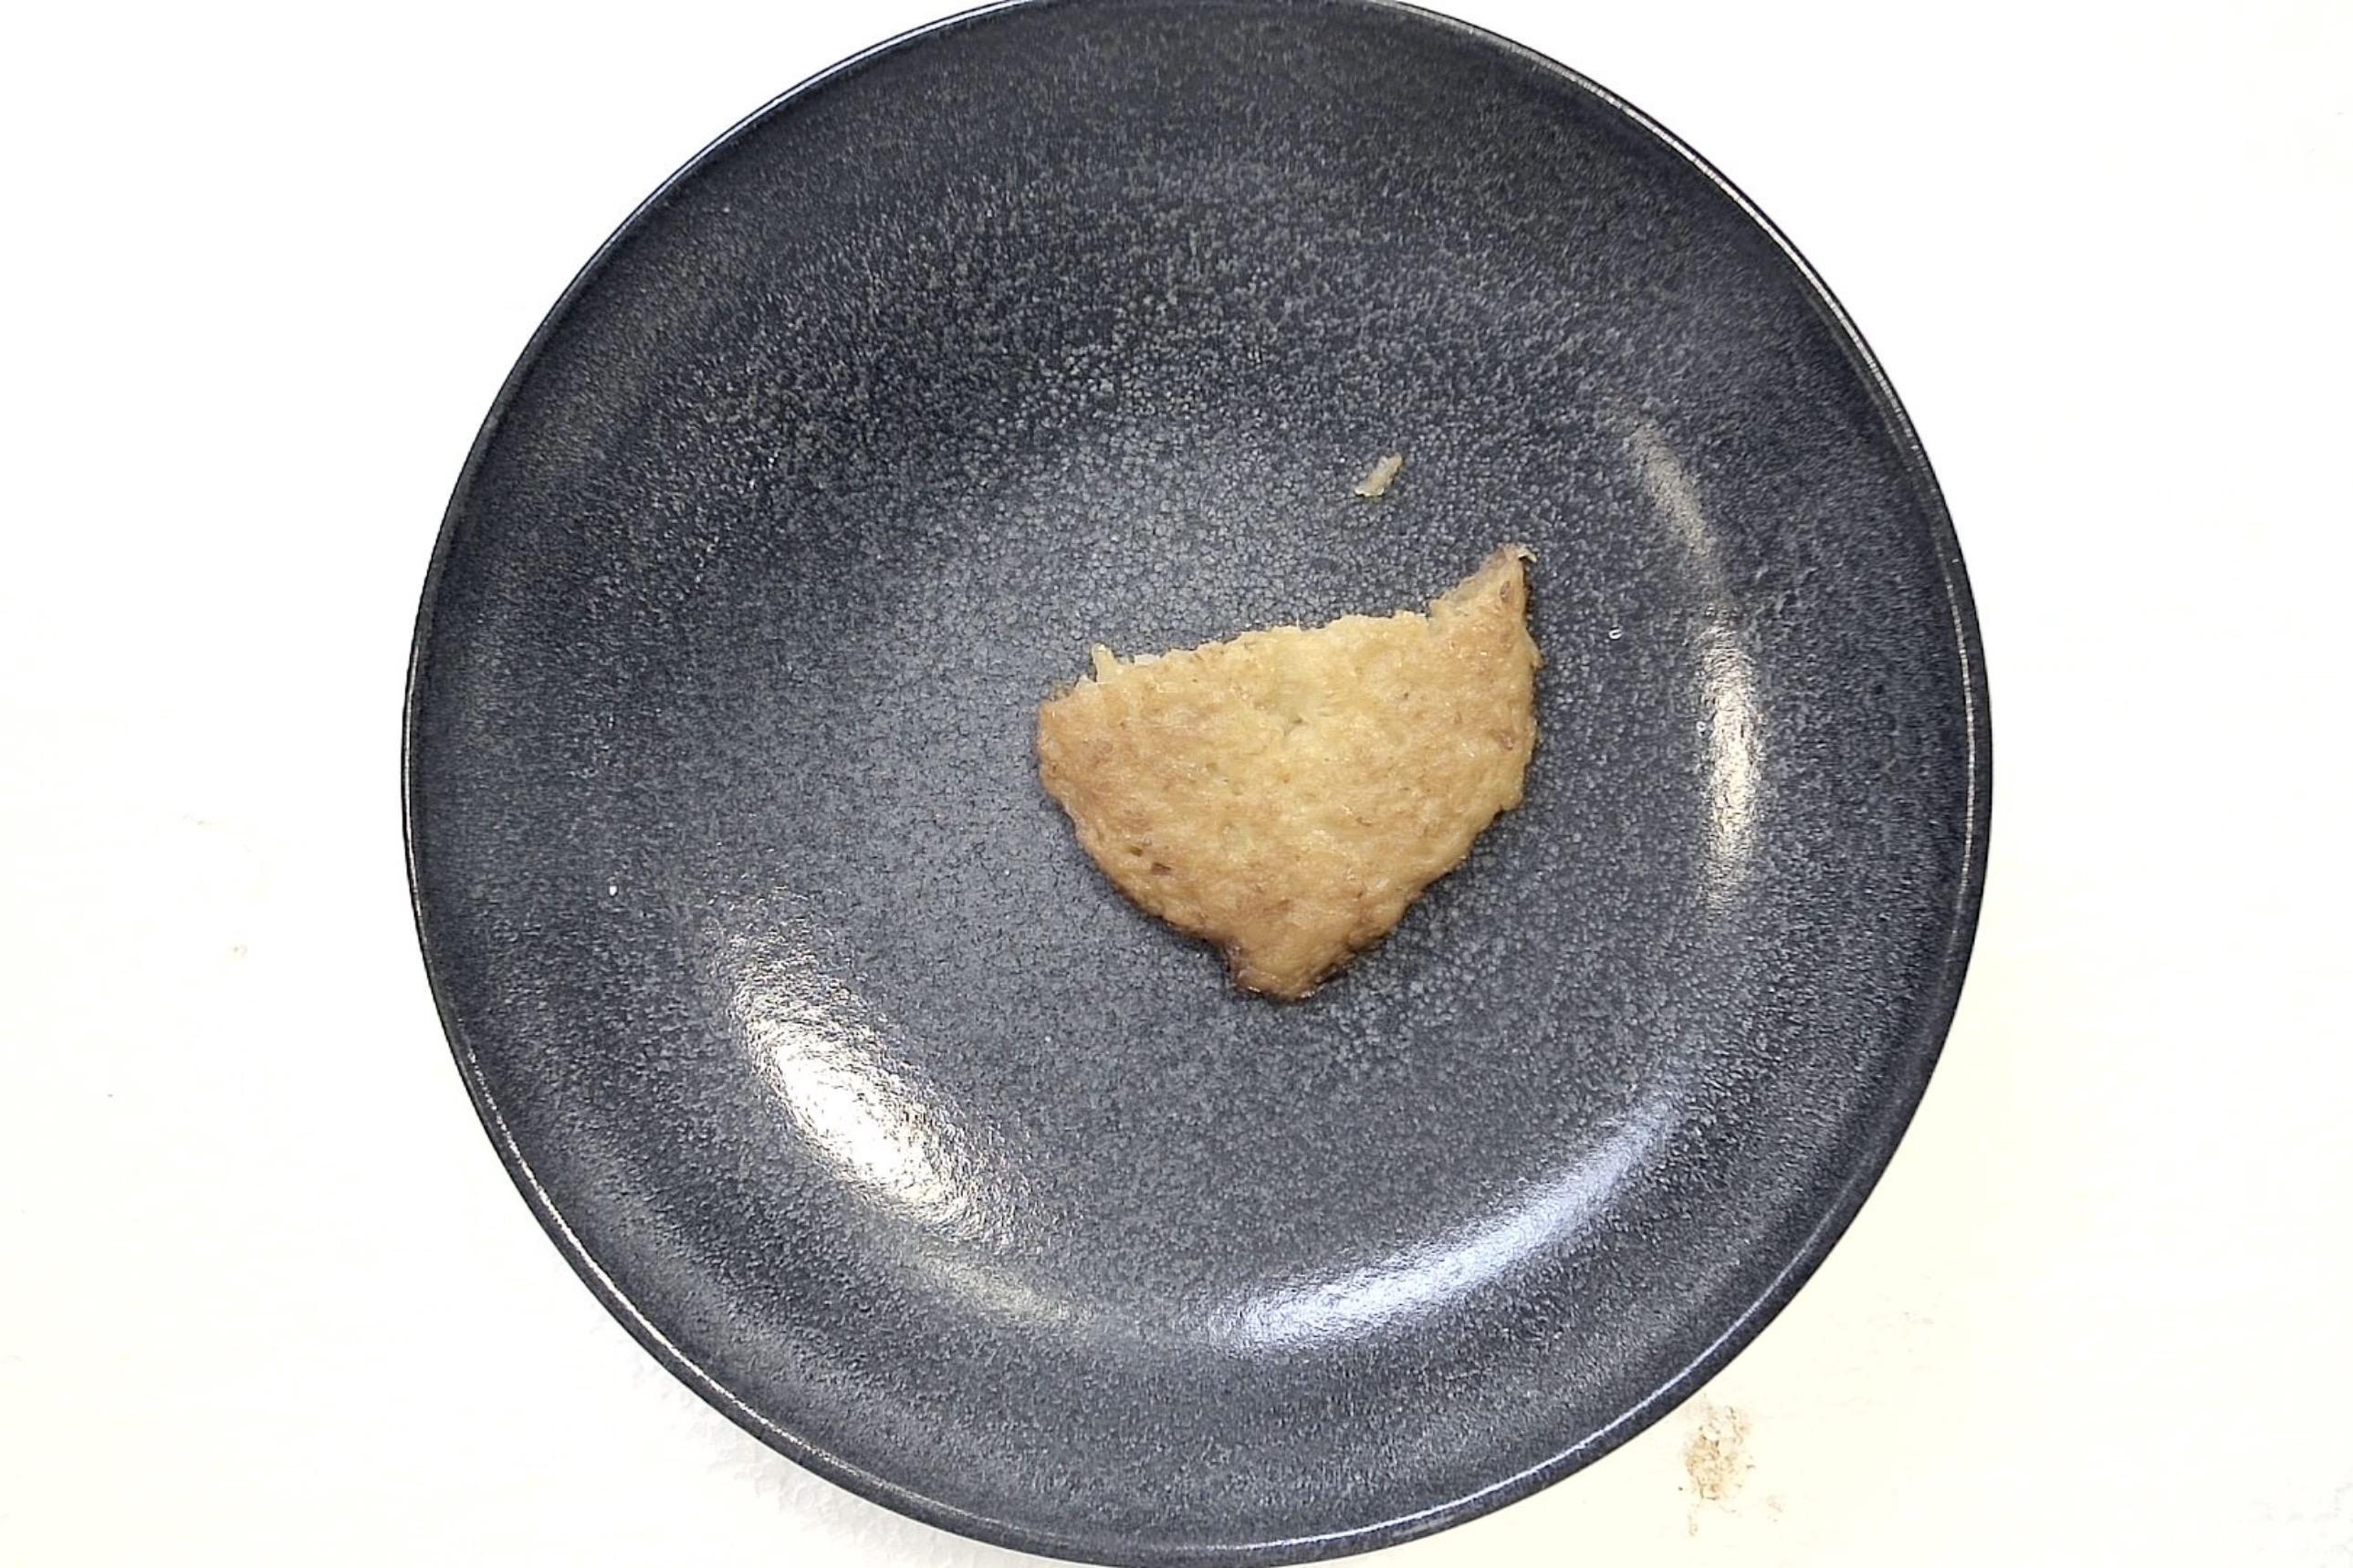
Dish: Reibekuchen mit Apfelmus
Portion size: Normale Portion
Ingredients: potato-pancakes-or-potato-fritters, applesauce
Weight as served: 280 g
Energy as served: 416.4 kcal (1.745,200 kJ)
Fat: 16.48 g (saturated: 1.4 g)
Carbohydrates: 58.24 g (sugar: 16.24 g)
Protein: 6.24 g
Salt: 2.8 g
Weight after return: 0 g
Energy after return: 0 kcal